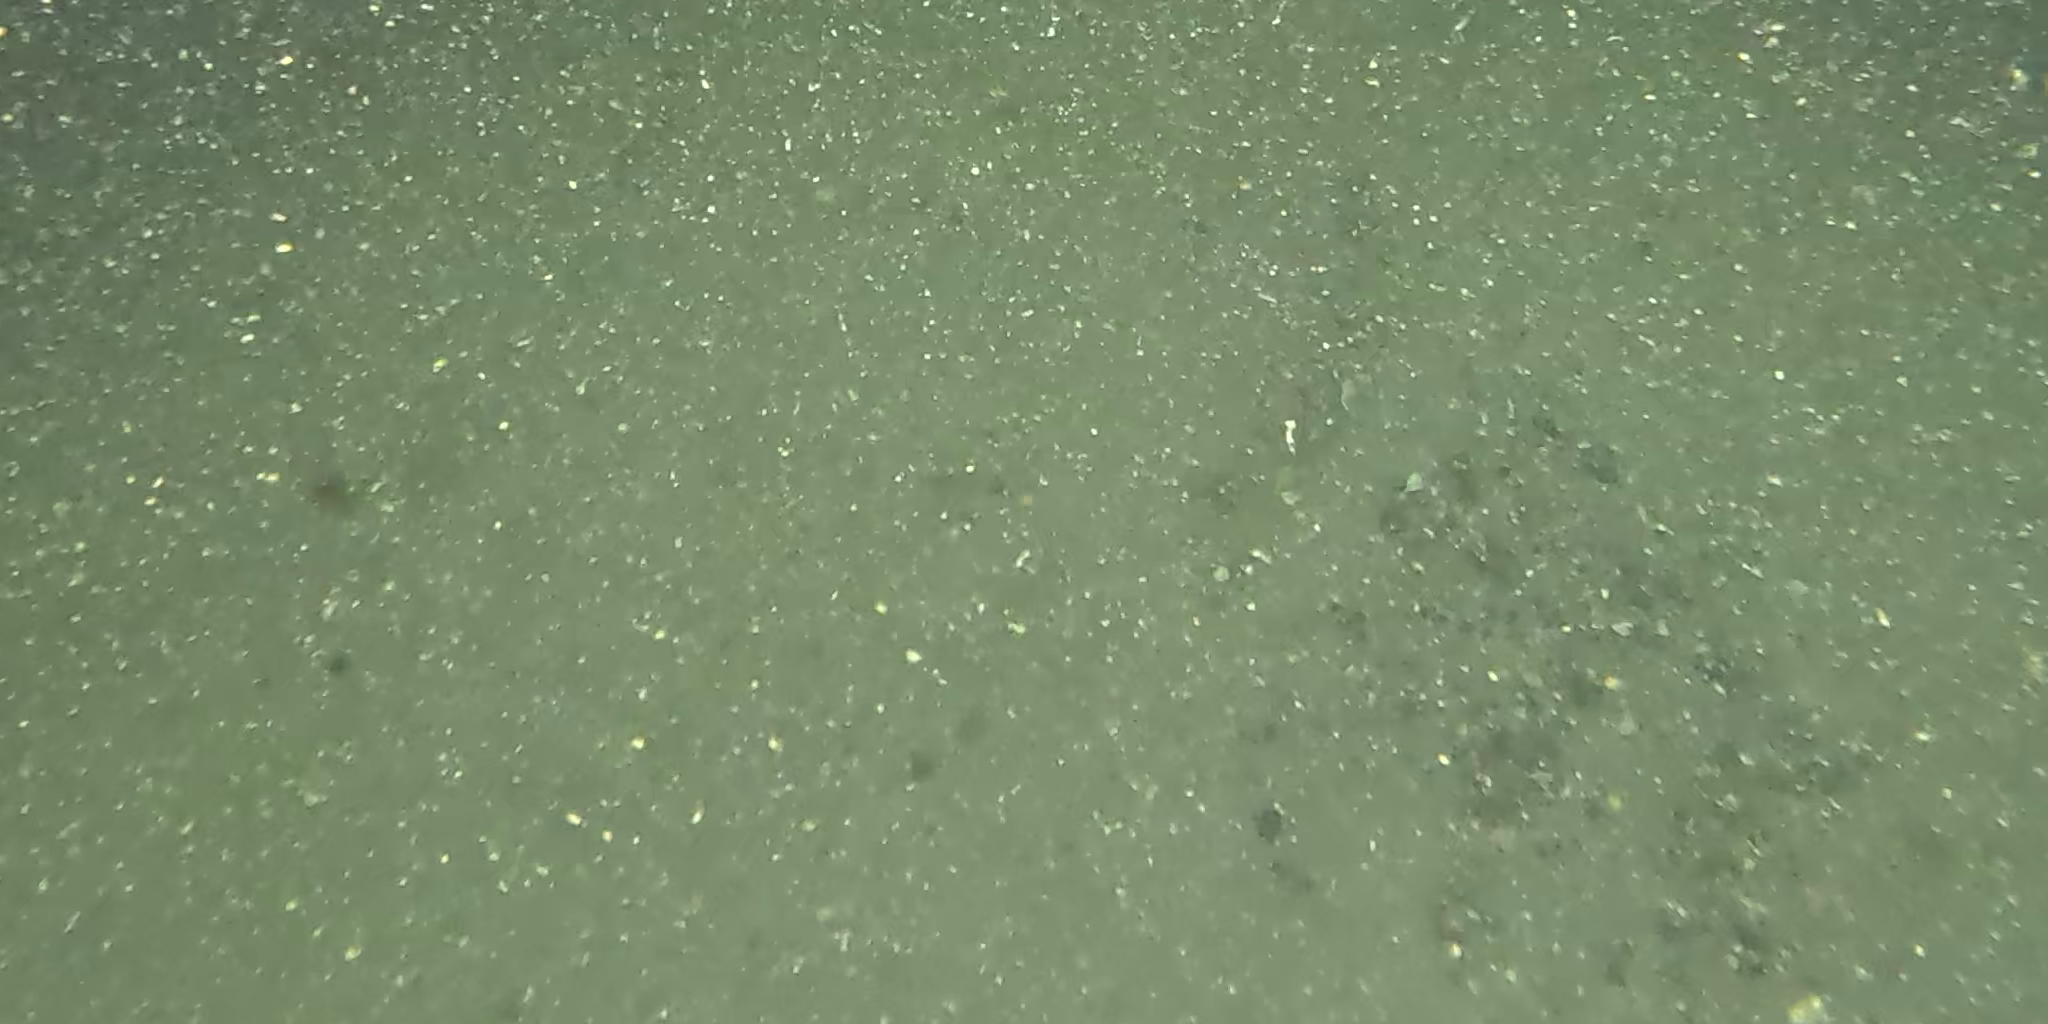
Seabed habitat: bad